Coffeetime Crosswords

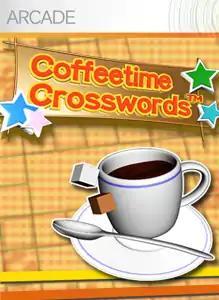

Coffeetime Crosswords is a crossword puzzle game developed by Japanese studio Voltex, Inc. for Xbox Live Arcade on the Xbox 360 released on July 16, 2008.